Belemnitida

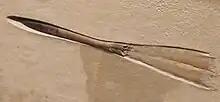
"Hibolites" from the early Cretaceous at the State Museum of Natural History Stuttgart

The first mention of belemnites in writing comes from the Greek philosopher Theophrastus, who lived in the 4th and 3rd century BCE, in his book "De Animalibus Quæ Dicuntur Invidere" who described it as lyngurium, lynx urine which had been buried and solidified. Pliny the Elder, in the first century CE, did not believe in lyngurium and called the gemstone a belemnite for the first time—though not recognizing it as a fossil. The name is from Ancient Greek βέλεμνον "bélemnon" meaning dart for the guard's shape. Subsequent authors either considered it to be lyngurium or amber. The first mention of a belemnite representing a fossil was made in 1546 by German mineralogist Georgius Agricola, and subsequent authors gave several hypotheses to its nature in life, including them being shellfish, sea urchin spines, sea cucumbers, coral polyps, or some internal shell.